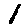
Label: 1